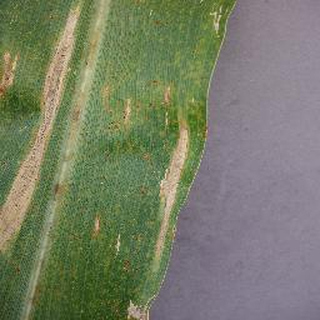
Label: corn_northern_leaf_blight